Topazia Alliata

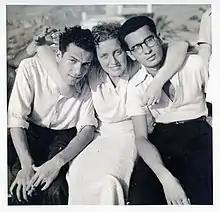
Topazia Alliata between Renato Guttuso and Basilio Franchina

Topazia Alliata (5 September 1913 – 23 November 2015) was an Italian painter, curator, art dealer and writer.